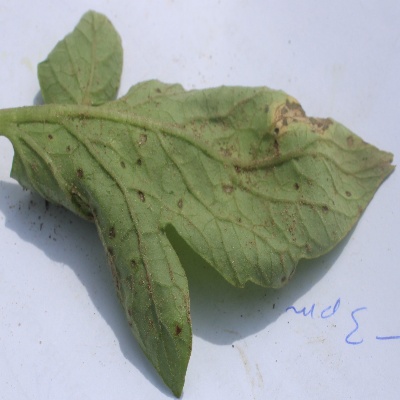
Crop: Tomato
Condition: leaf curl